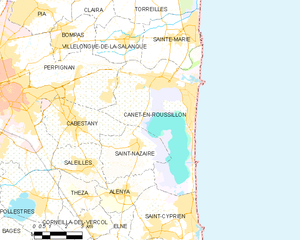
Canet-en-Roussillon
Kort over kommunen
Kort over kommunen
Canet-en-Roussillon er en by og kommune i departementet Pyrénées-Orientales i Sydfrankrig.